MG C-type

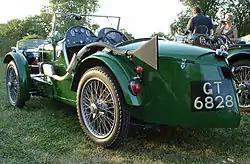
The pointed tail of the C-type

The MG C-type is a sports car that was produced by MG from 1931 to 1932. It was designed for competition use and based on the M-Type Midget. A special car, EX120 had been developed from the M-Type for George Eyston to make an attempt on the 750 cc class 24-hour record at Autodrome de Montlhéry in France. The attempt was successful and a series of replica cars were made which became the C-Type.